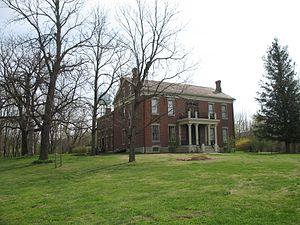
La première bataille de Lexington, connue aussi sous l'appellation de la bataille des bottes de chanvre ou du siège de Lexington, est un combat de la guerre de Sécession, qui s'est déroulé du 12 septembre au 20 septembre 1861, entre l'armée de l'Union et la garde de l'État du Missouri, pro-confédérée, à Lexington, le siège du comté de Lafayette, au Missouri. La victoire de la garde de l'État dans cette bataille renforce le sentiment pro-sudiste déjà prégnant dans la région, et consolide brièvement le contrôle de la garde de l'État du Missouri sur la vallée de la rivière du Missouri à l'ouest de l'État.